Kings Mill, Stamford

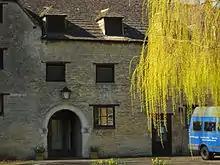
King's Mill Centre, Stamford

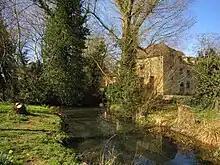
King's Mill from the meadows, over the millstream

King's Mill is a former watermill on Bath Row, Stamford, Lincolnshire, England, at the bottom of the sloping road called St Peter's Vale. There is said to have been a mill on this site at the time of the Domesday survey, and took the name 'King's Mill' in the time of King John. The present building dates from the seventeenth century, and is a Grade II listed building. In 1967, it was converted into a day care centre before being refurbished by Burghley Estates in 2018. The building is currently divided between private accommodation and King's Mill Centre, the offices of Bishopsgate Corporate Finance Ltd and BCF Private Equity.